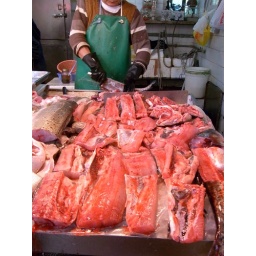
in the market for fish